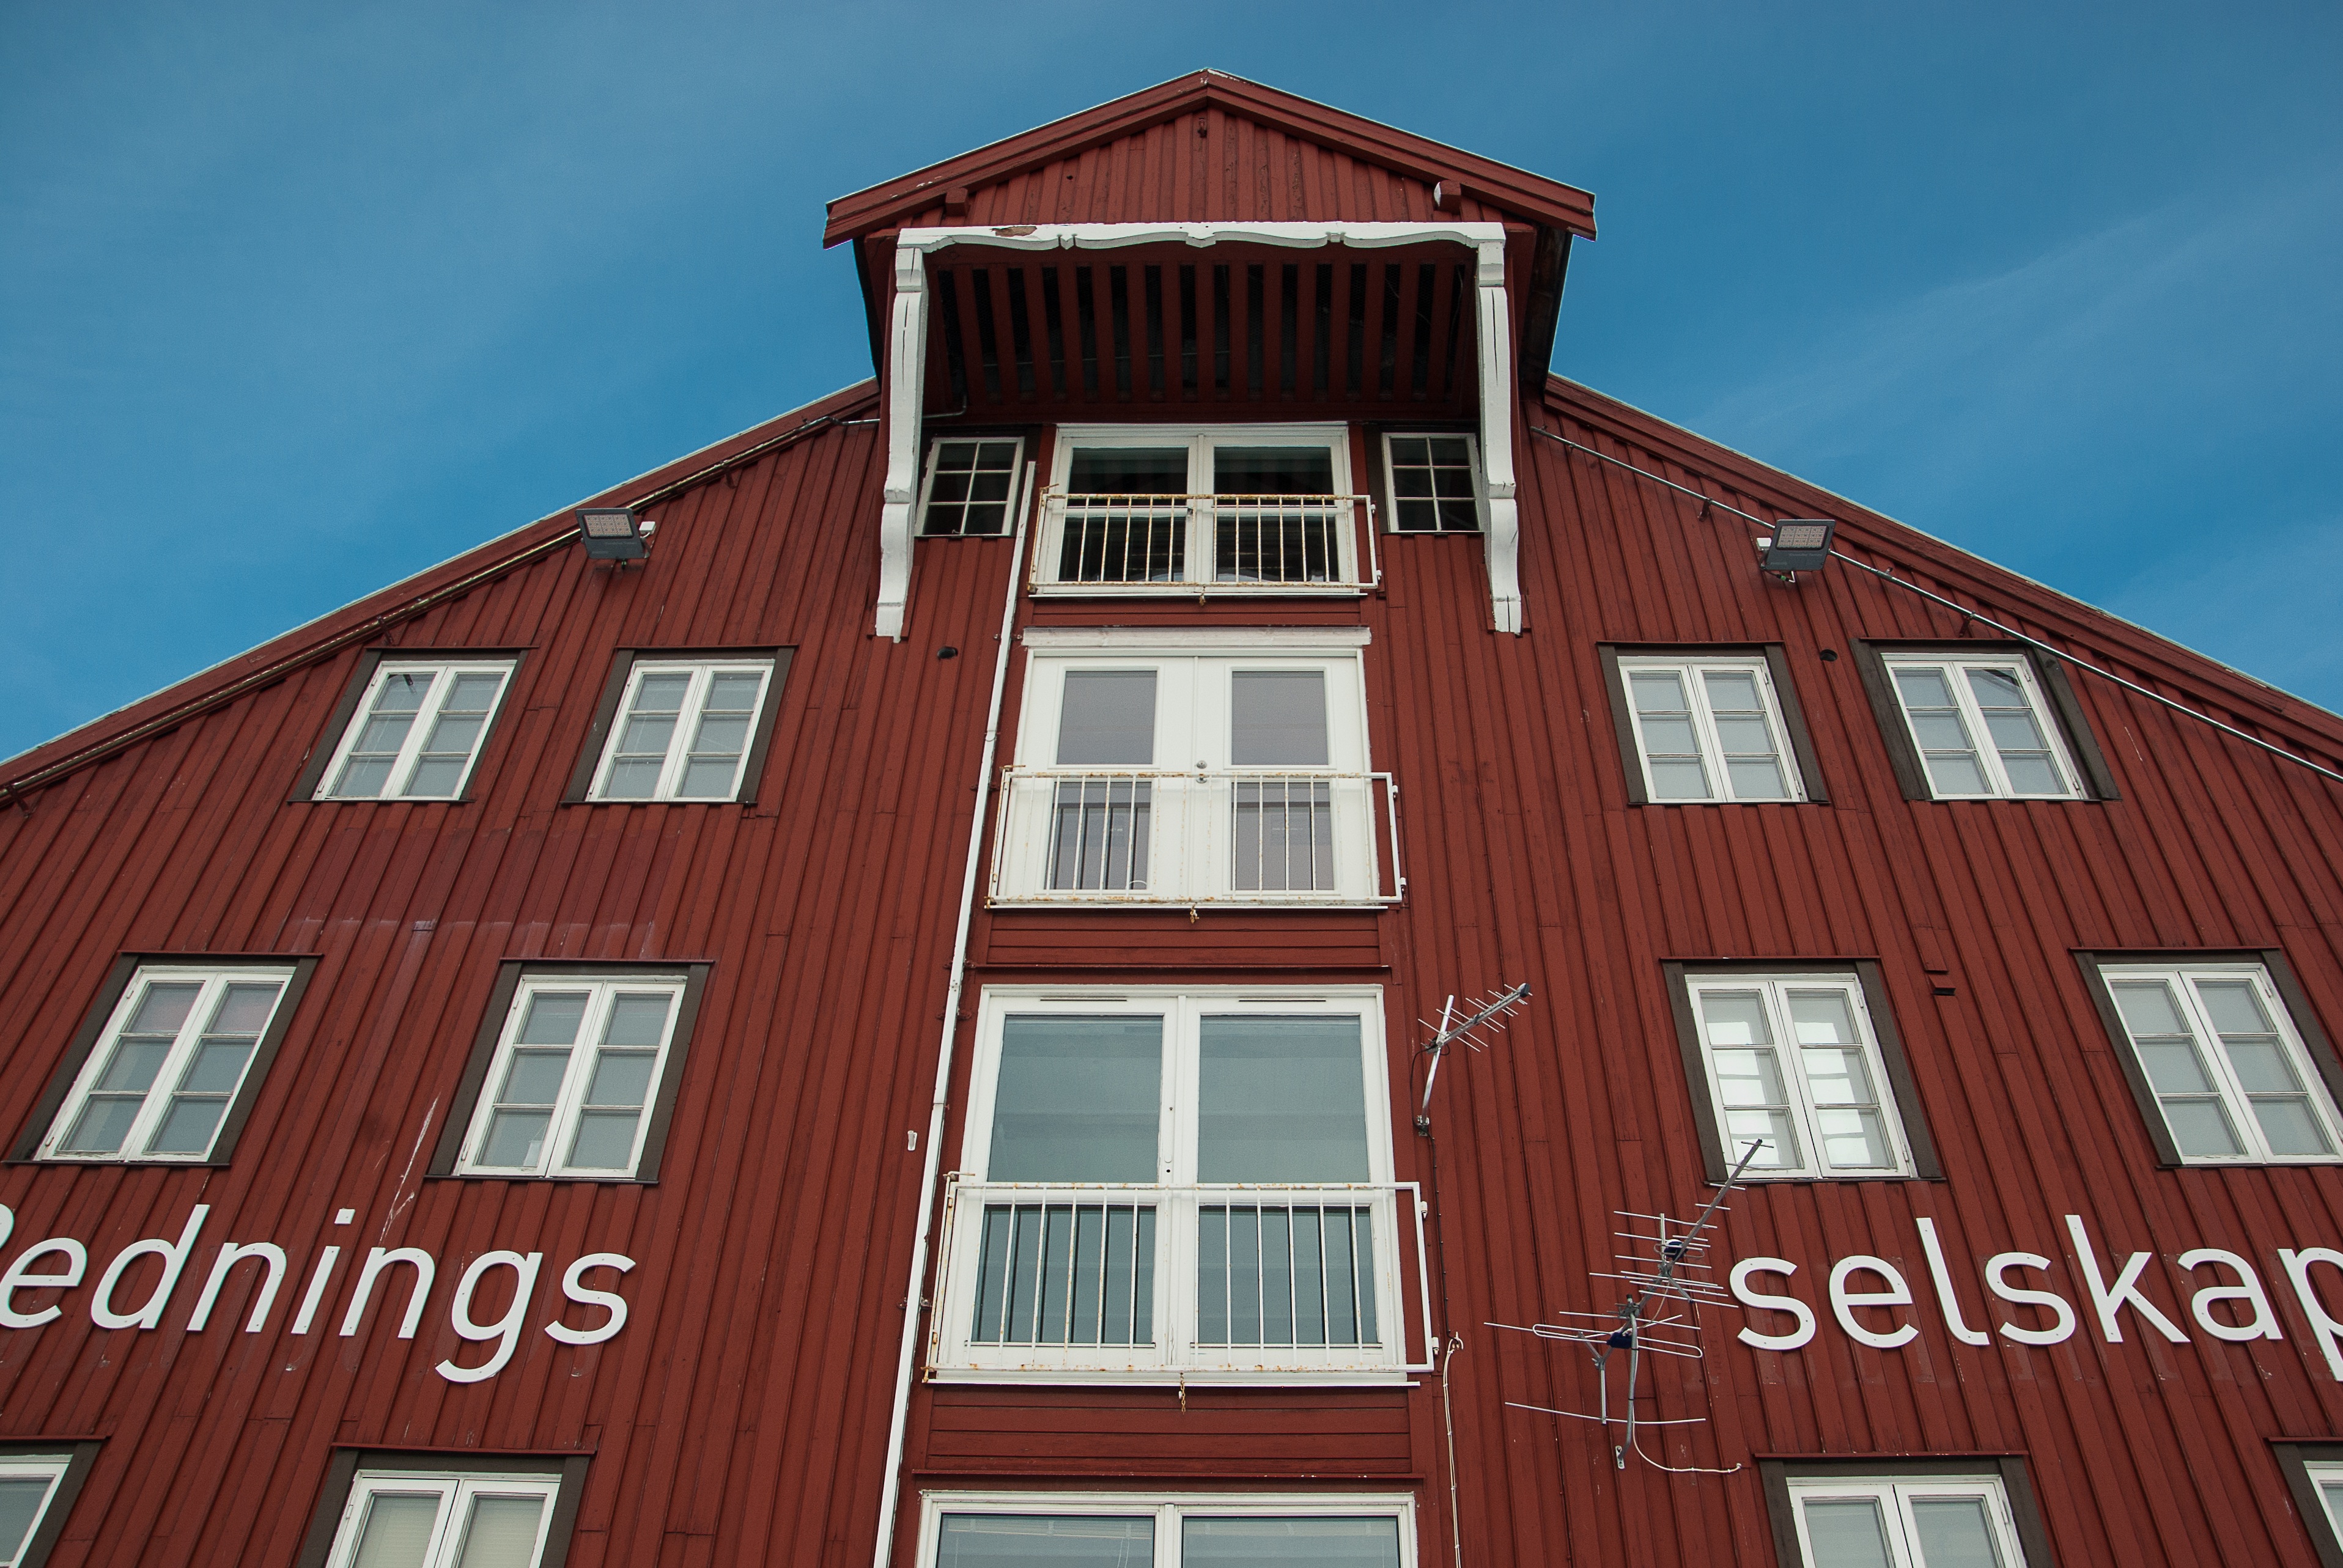
architecture, house, window, roof, building, downtown, facade, brick, wooden house, finland, norway, neighbourhood, tromso, residential area